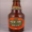
Label: bottle